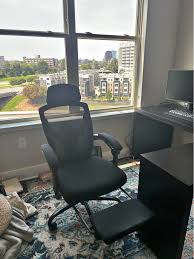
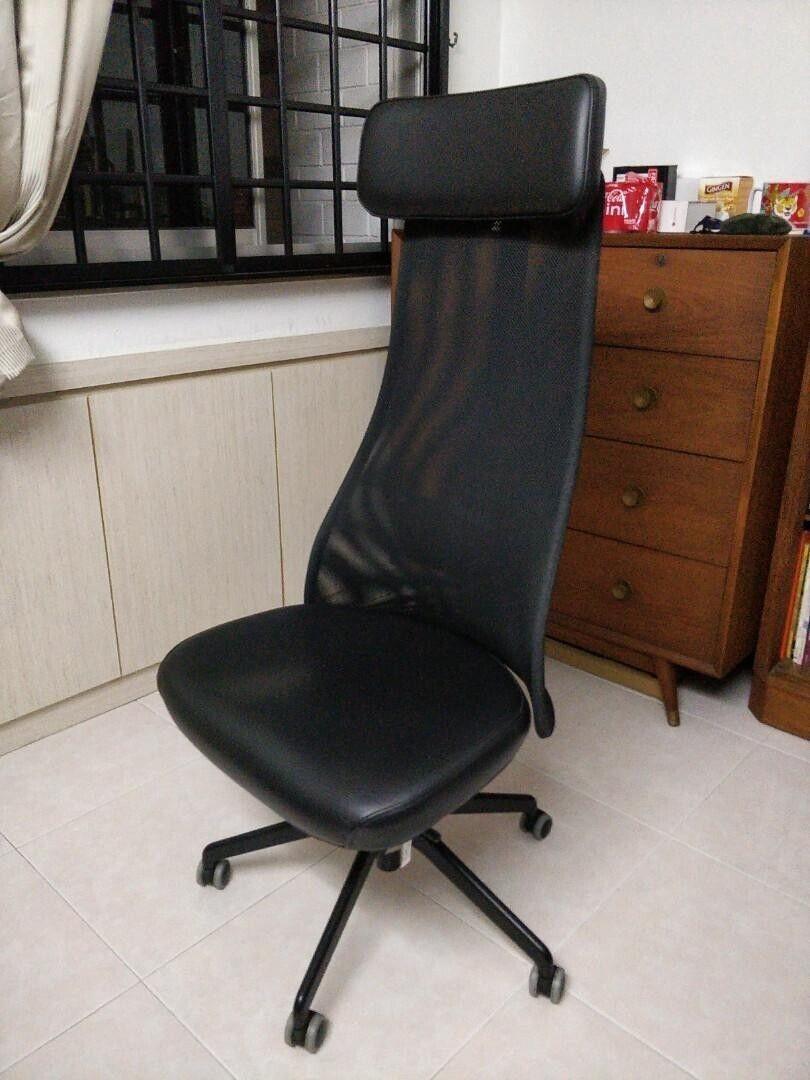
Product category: items_chair
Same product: no